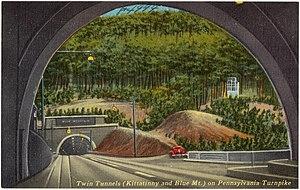
Le Pennsylvania Turnpike est une autoroute à péage de l'État de Pennsylvanie, aux États-Unis.
Un tunnel est une galerie souterraine livrant passage à une voie de communication. Sont apparentés aux tunnels par leur mode de construction les grands ouvrages hydrauliques souterrains, tels que les aqueducs, collecteurs et émissaires destinés soit à l'amenée, soit à l'évacuation des eaux des grands centres et certaines conduites établies en liaison avec les barrages et usines hydro-électriques.